Louis-Pierre Verwee

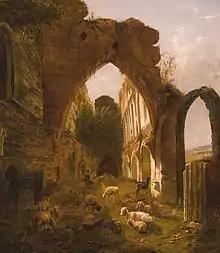
"Sheep among the ruins of Villers-la-Ville"

Later in his life he traveled through Germany, France and the Netherlands and stayed in London from 1867 to 1868. He was a friend of Constant Troyon and Gustave Courbet.